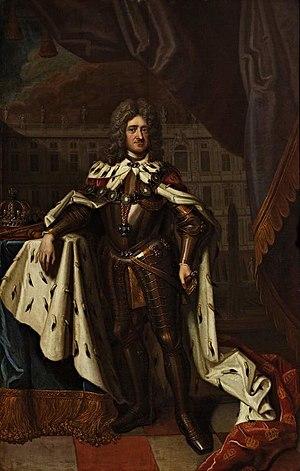
Sophie-Louise de Mecklembourg-Schwerin, née le 6 mai 1685 à Grabow et décédée le 29 juillet 1735 à Schwerin, fut la seconde reine consort de Prusse.
Le Brandebourg-Prusse, parfois aussi évoqué État de Brandebourg-Prusse, est une union personnelle conclue en 1618 par la marche de Brandebourg et la Prusse ducale, regroupant les deux États sous l'autorité du souverain de la dynastie des Hohenzollern. A la suite à la paix de Westphalie en 1648, cette union devient réelle le 18 janvier 1701 lorsque le margrave Frédéric III est couronné premier roi en Prusse à Königsberg.
Sophie-Charlotte de Hanovre, née le 30 octobre 1668 à Bad Iburg et morte à Hanovre le 1ᵉʳ février 1705, est la première reine consort de Prusse.
Le royaume de Prusse, est un ancien État européen formé en 1701 et intégré en 1871 à l'Empire allemand, dont il est la composante principale ; il disparaît en 1918 lorsque l'Allemagne devient une République.